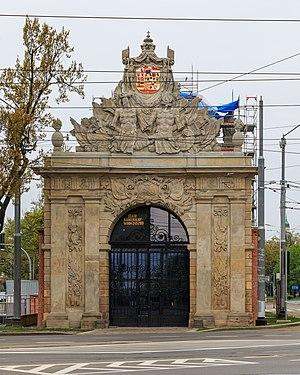
Le quartier Centrum est un quartier de Szczecin, situé dans le Śródmieście arrondissement. Il est composé du centre de la ville. Sa population est de 17 497, et sa superficie est de 1 km². Centrum signifie en polonais: «mitan», «milieu» et dans ce cas-ci «centre-ville». Le quartier est créé en 1990. Le quartier de Centrum comprend le siège du gouvernement municipal.